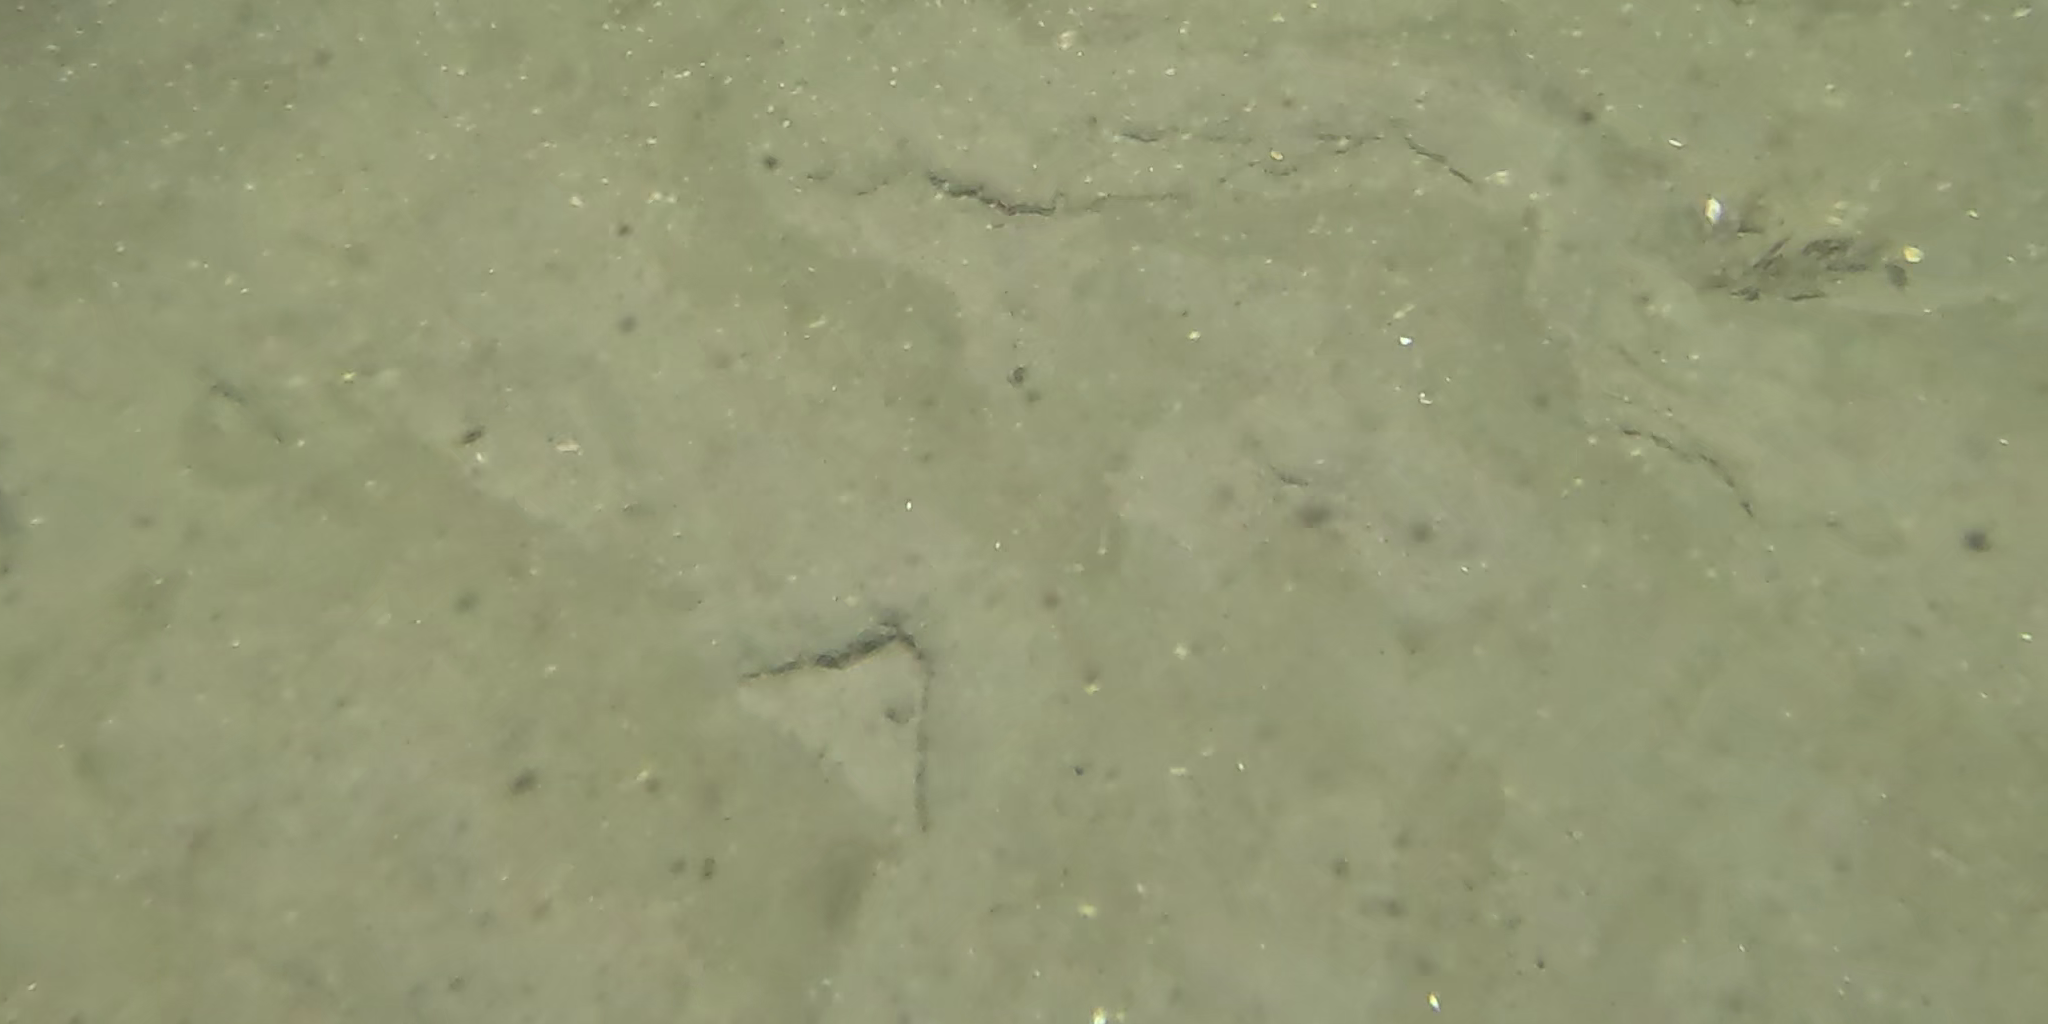
Seabed habitat: sand